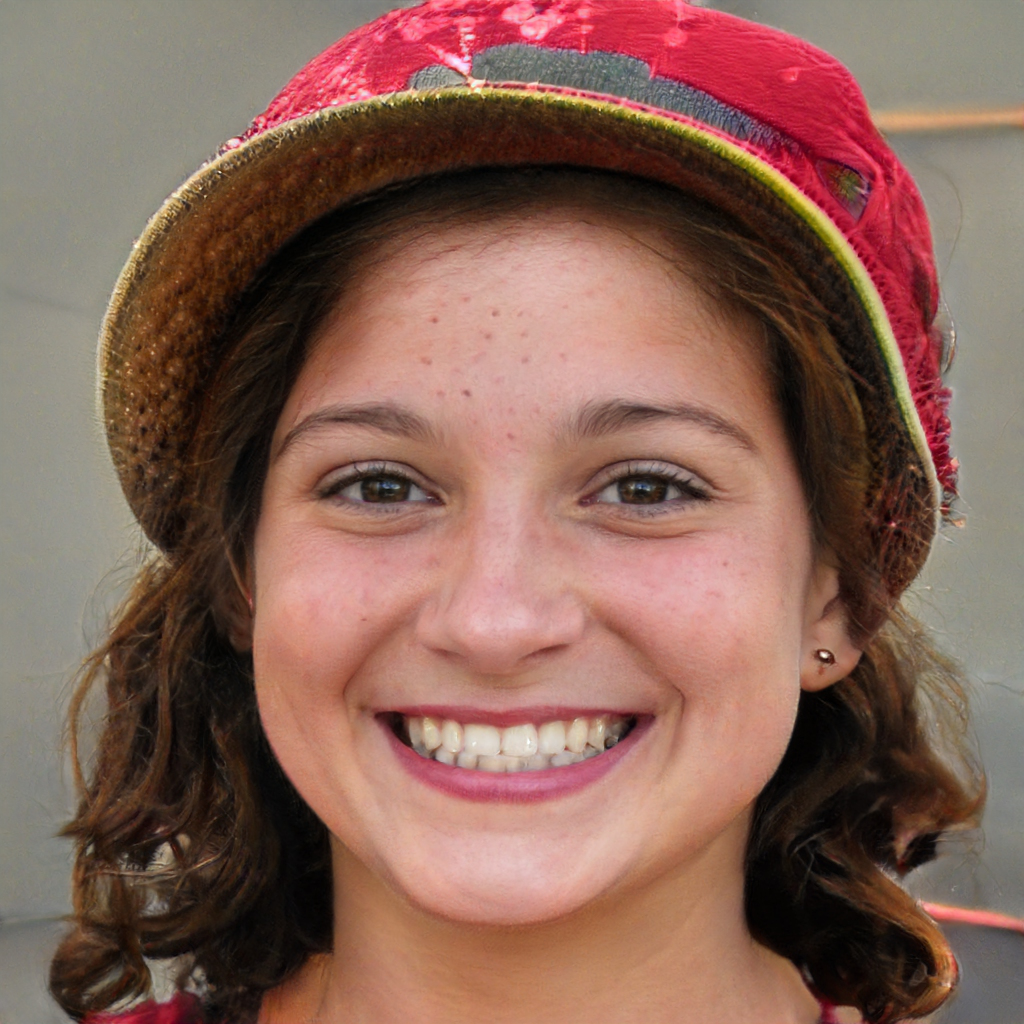
Portrait style: Real Portrait